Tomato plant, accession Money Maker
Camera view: horizontal (90 deg, fisheye); turntable rotation: 180 degrees
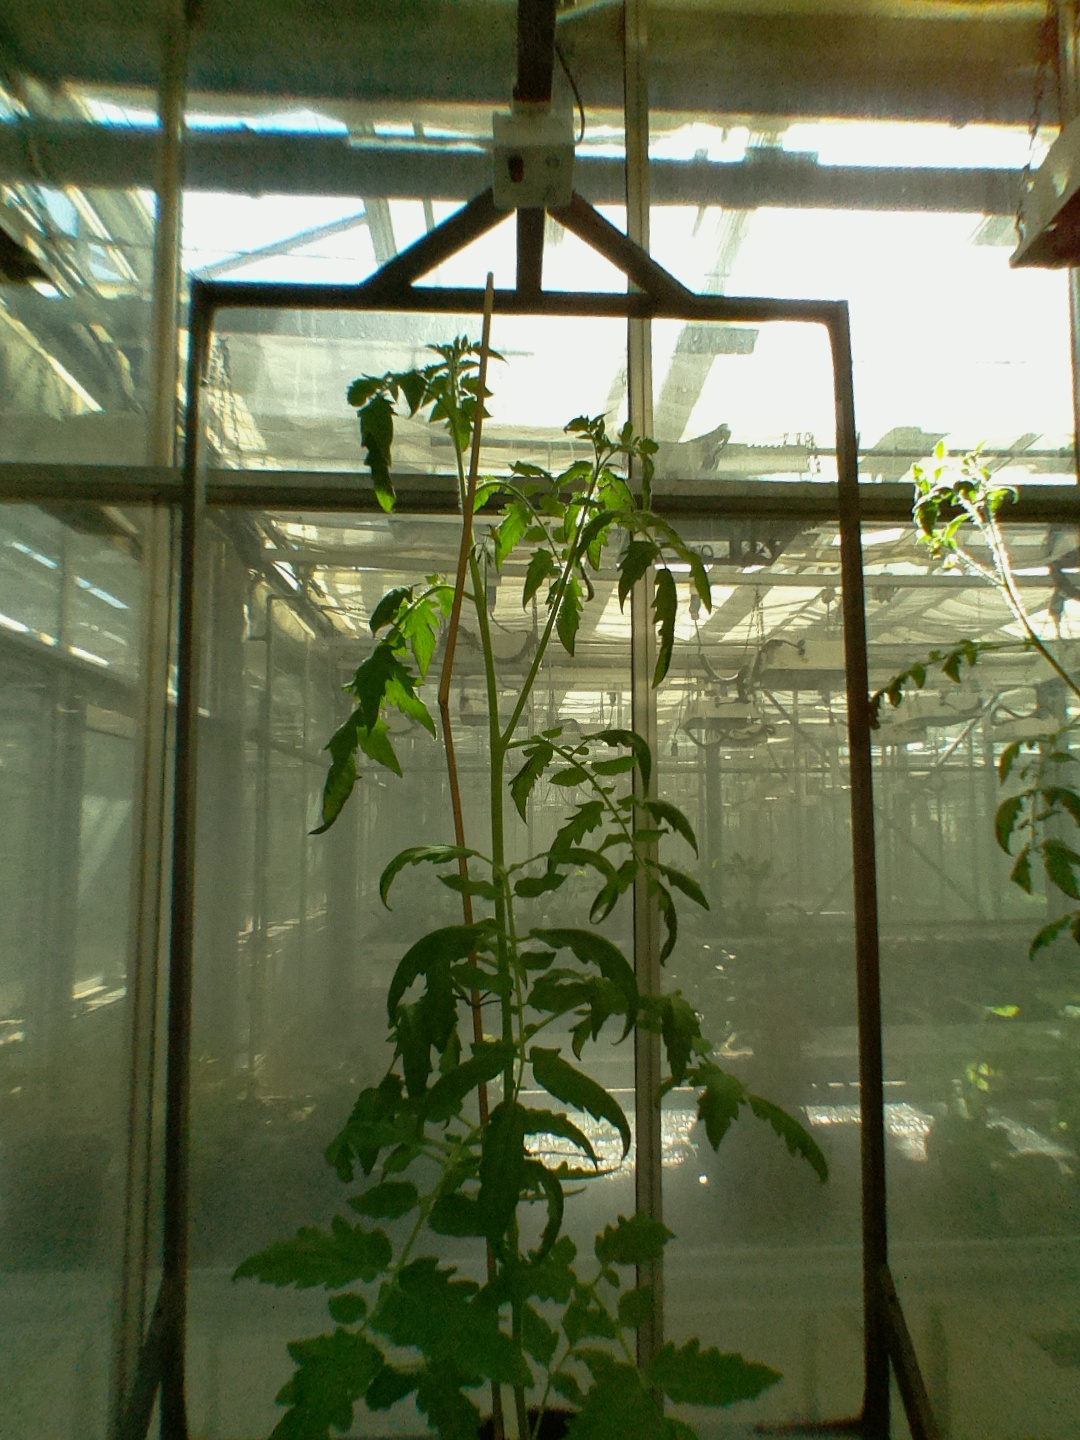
BBCH growth stage 61: 10%-20% of flowers open